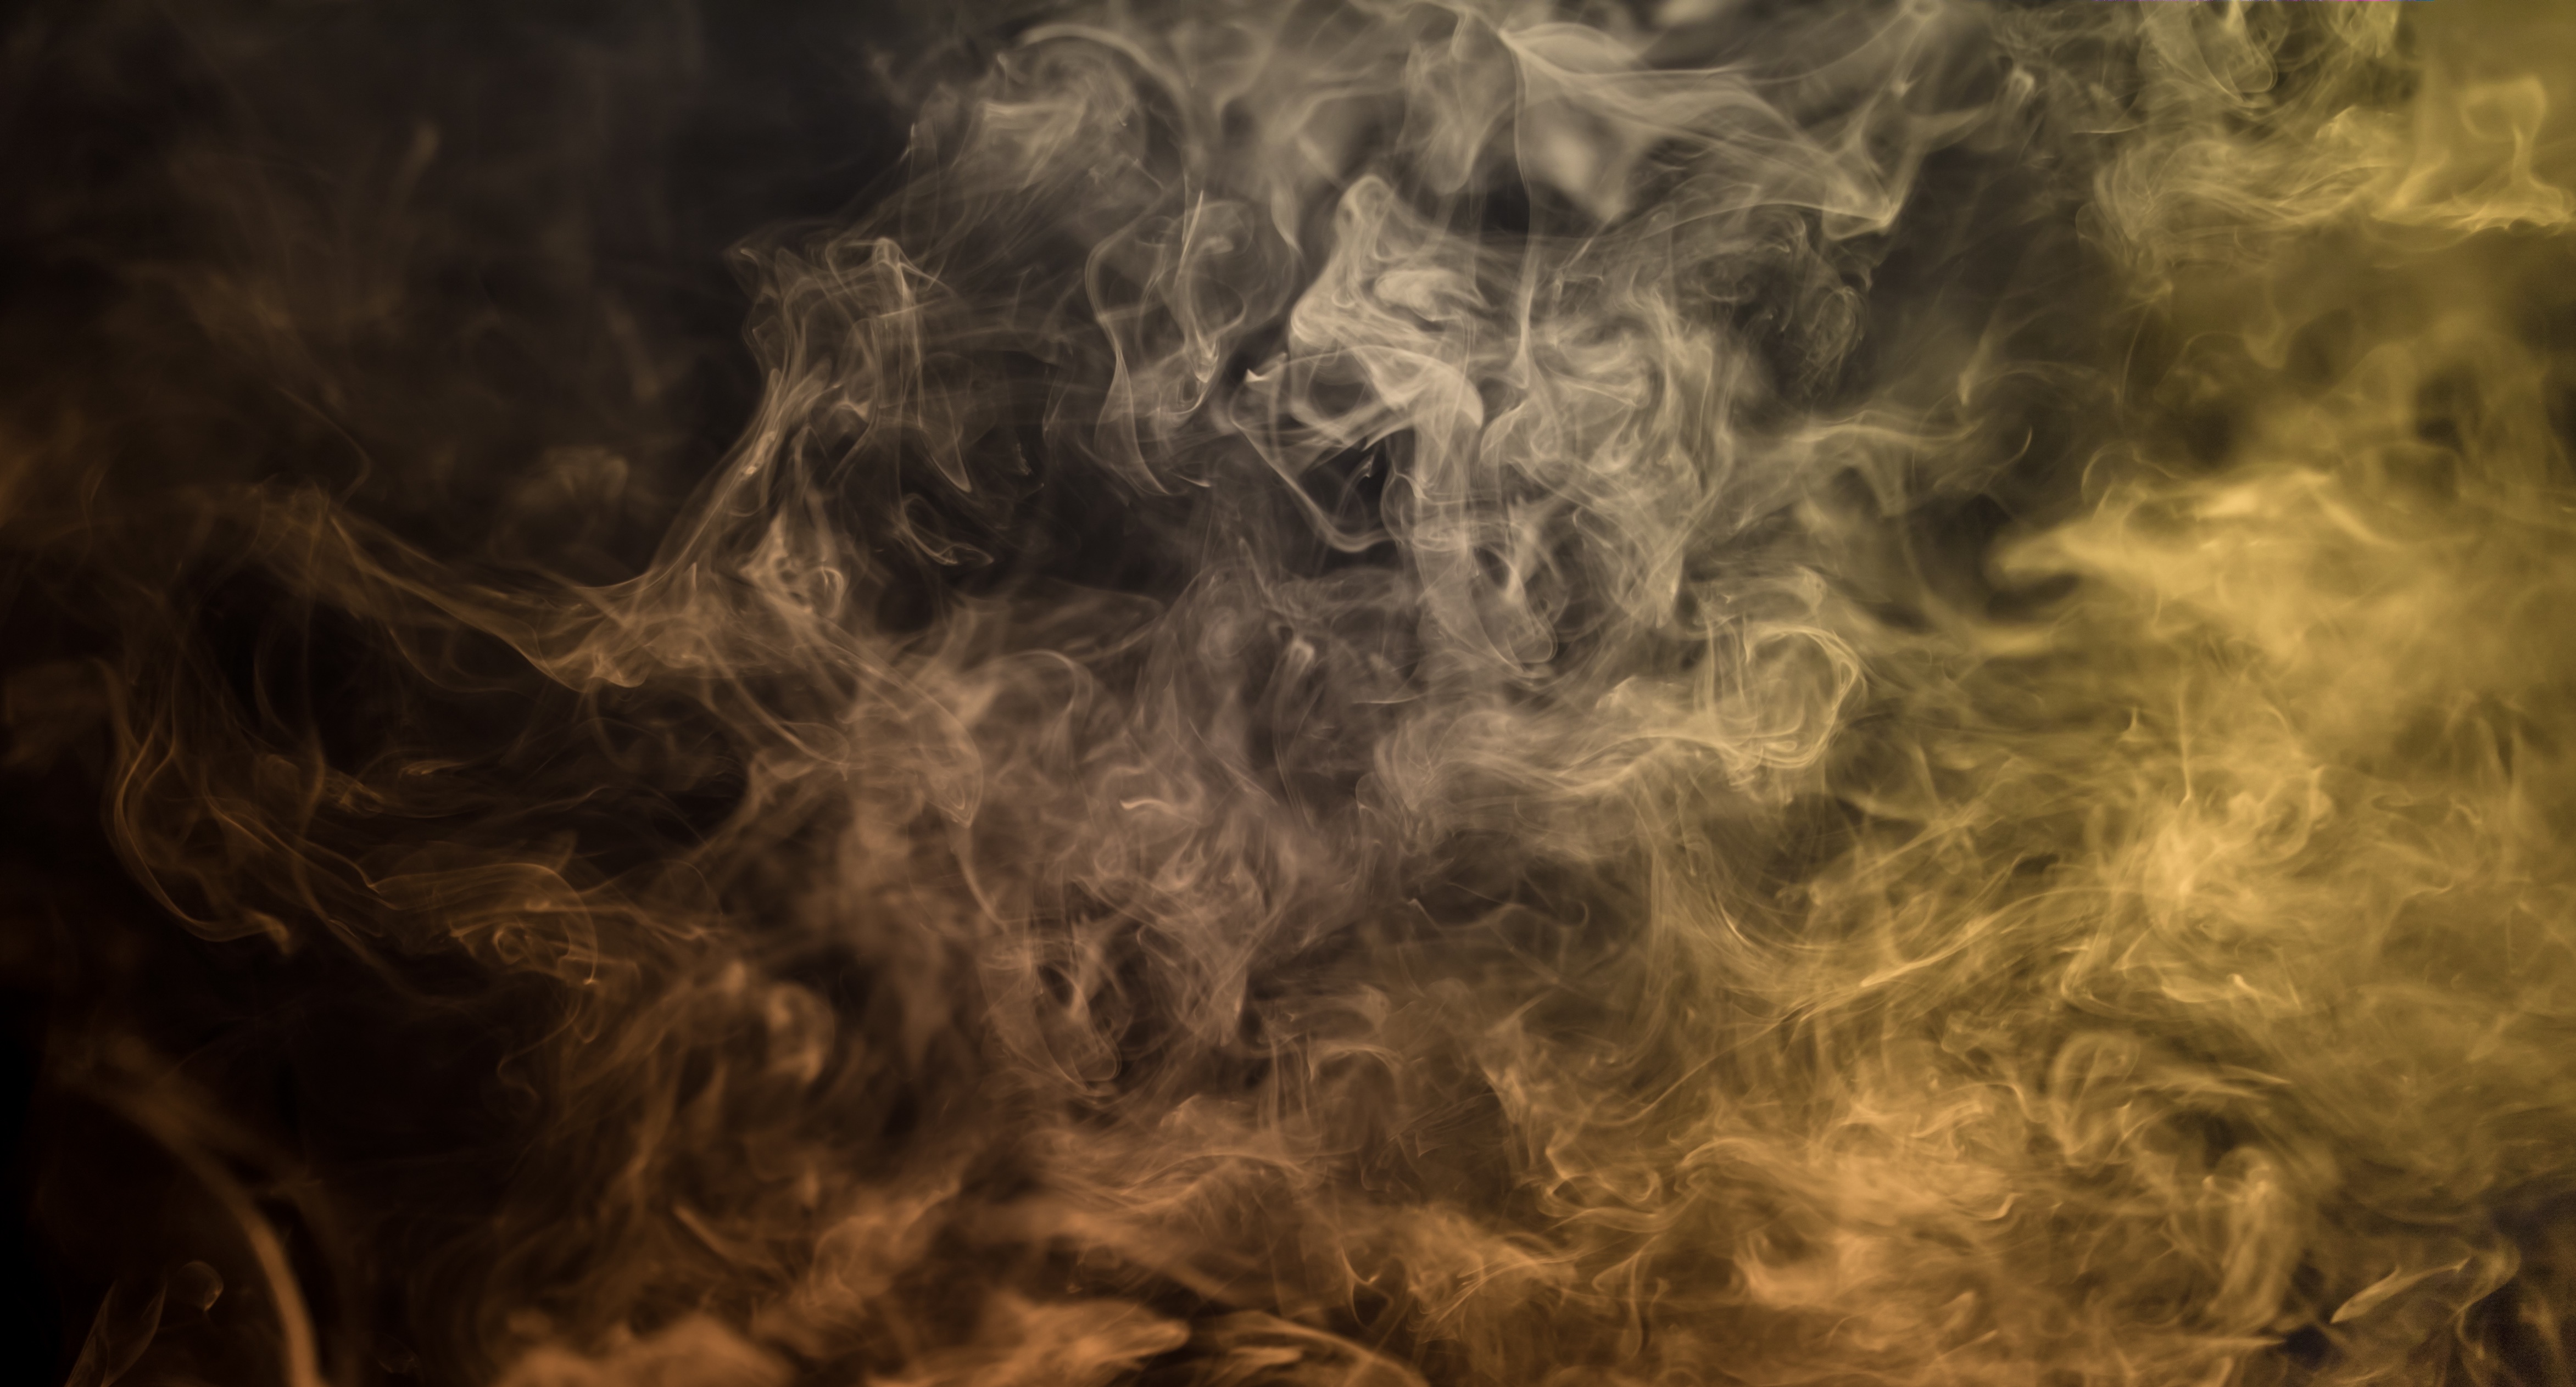
light, cloud, sunlight, texture, leaf, flower, smoke, reflection, darkness, macro photography, computer wallpaper